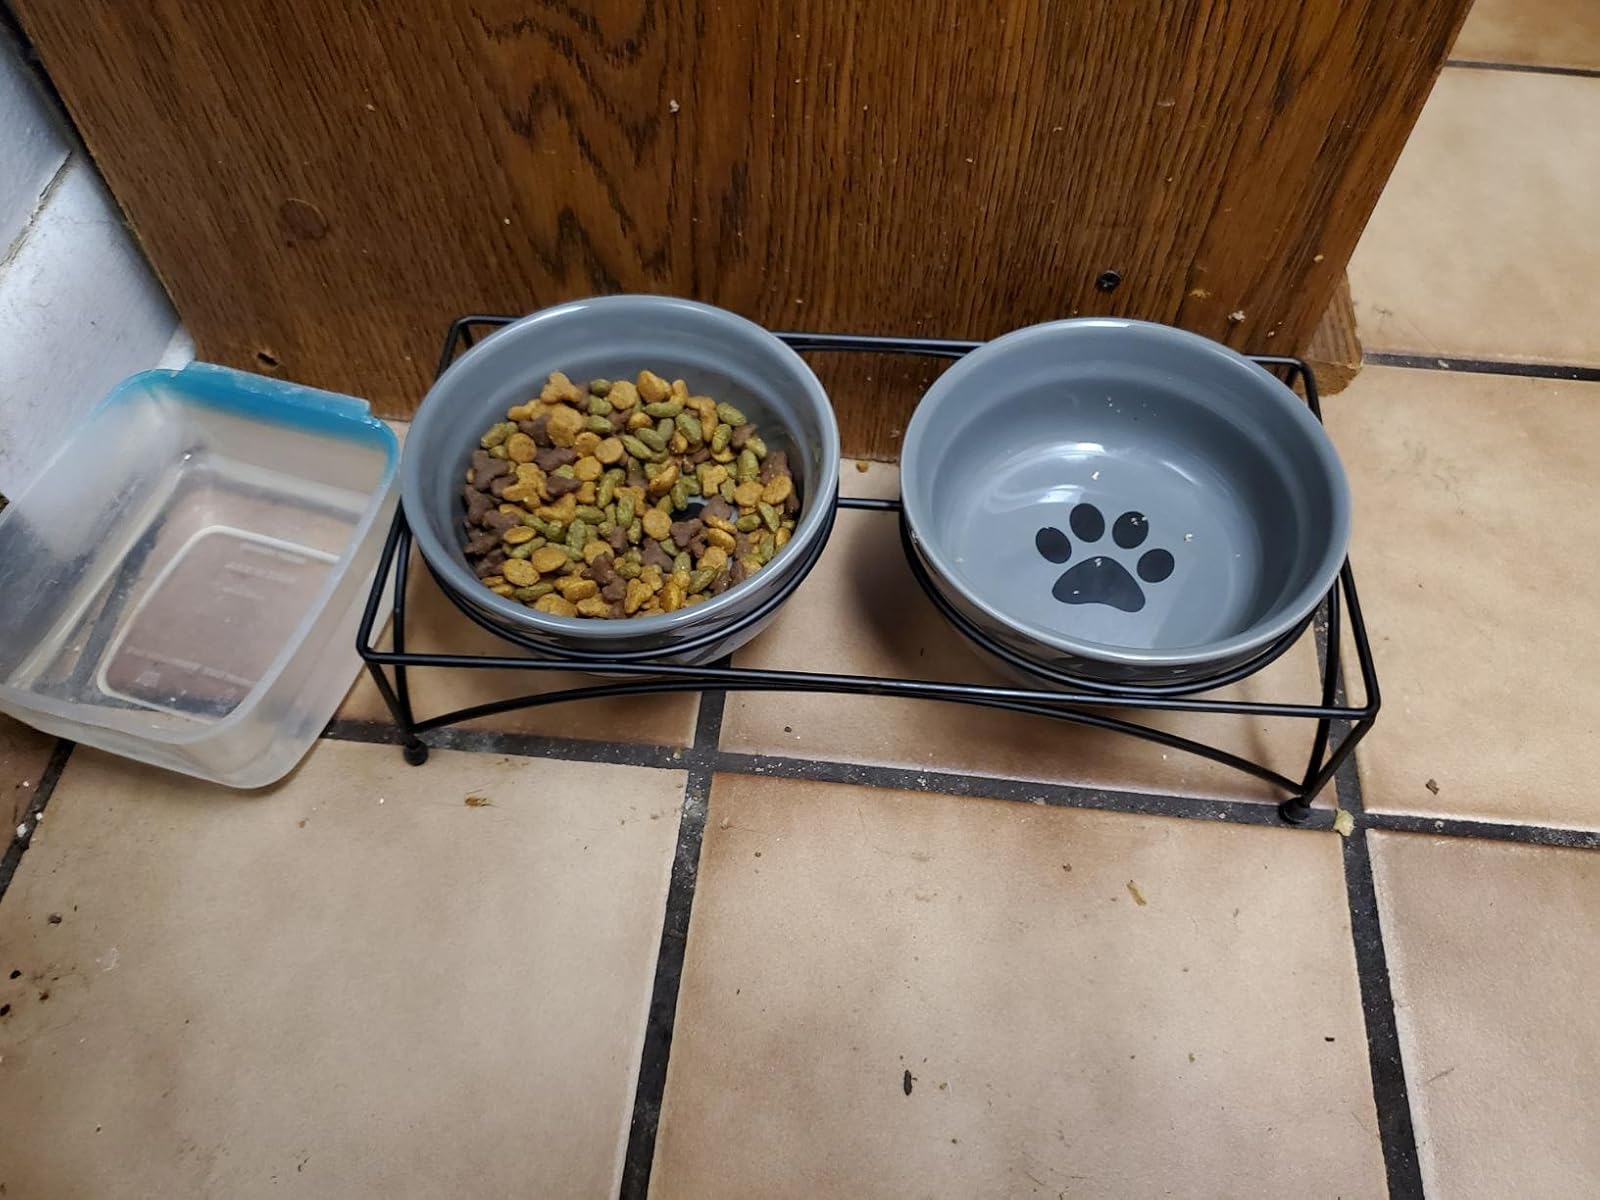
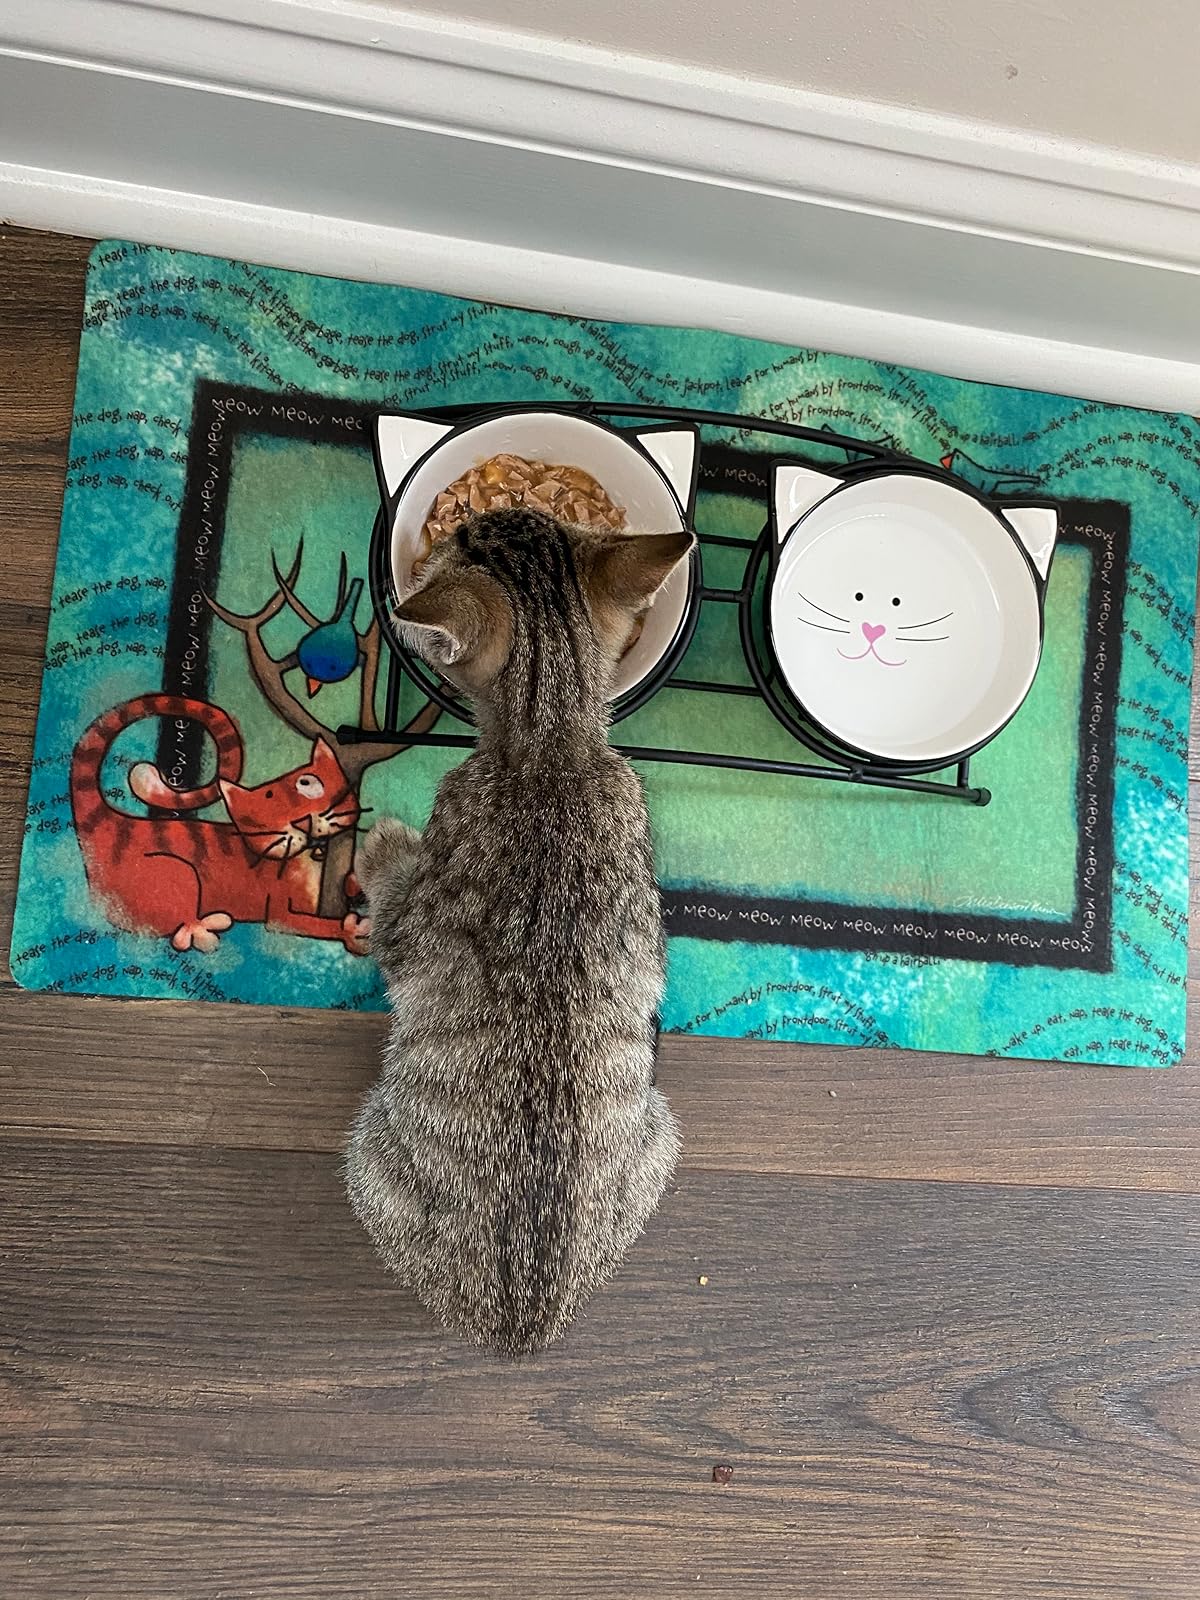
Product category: items_bowl
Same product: no